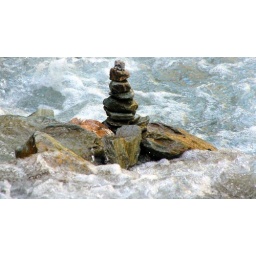
Stacked rocks in water